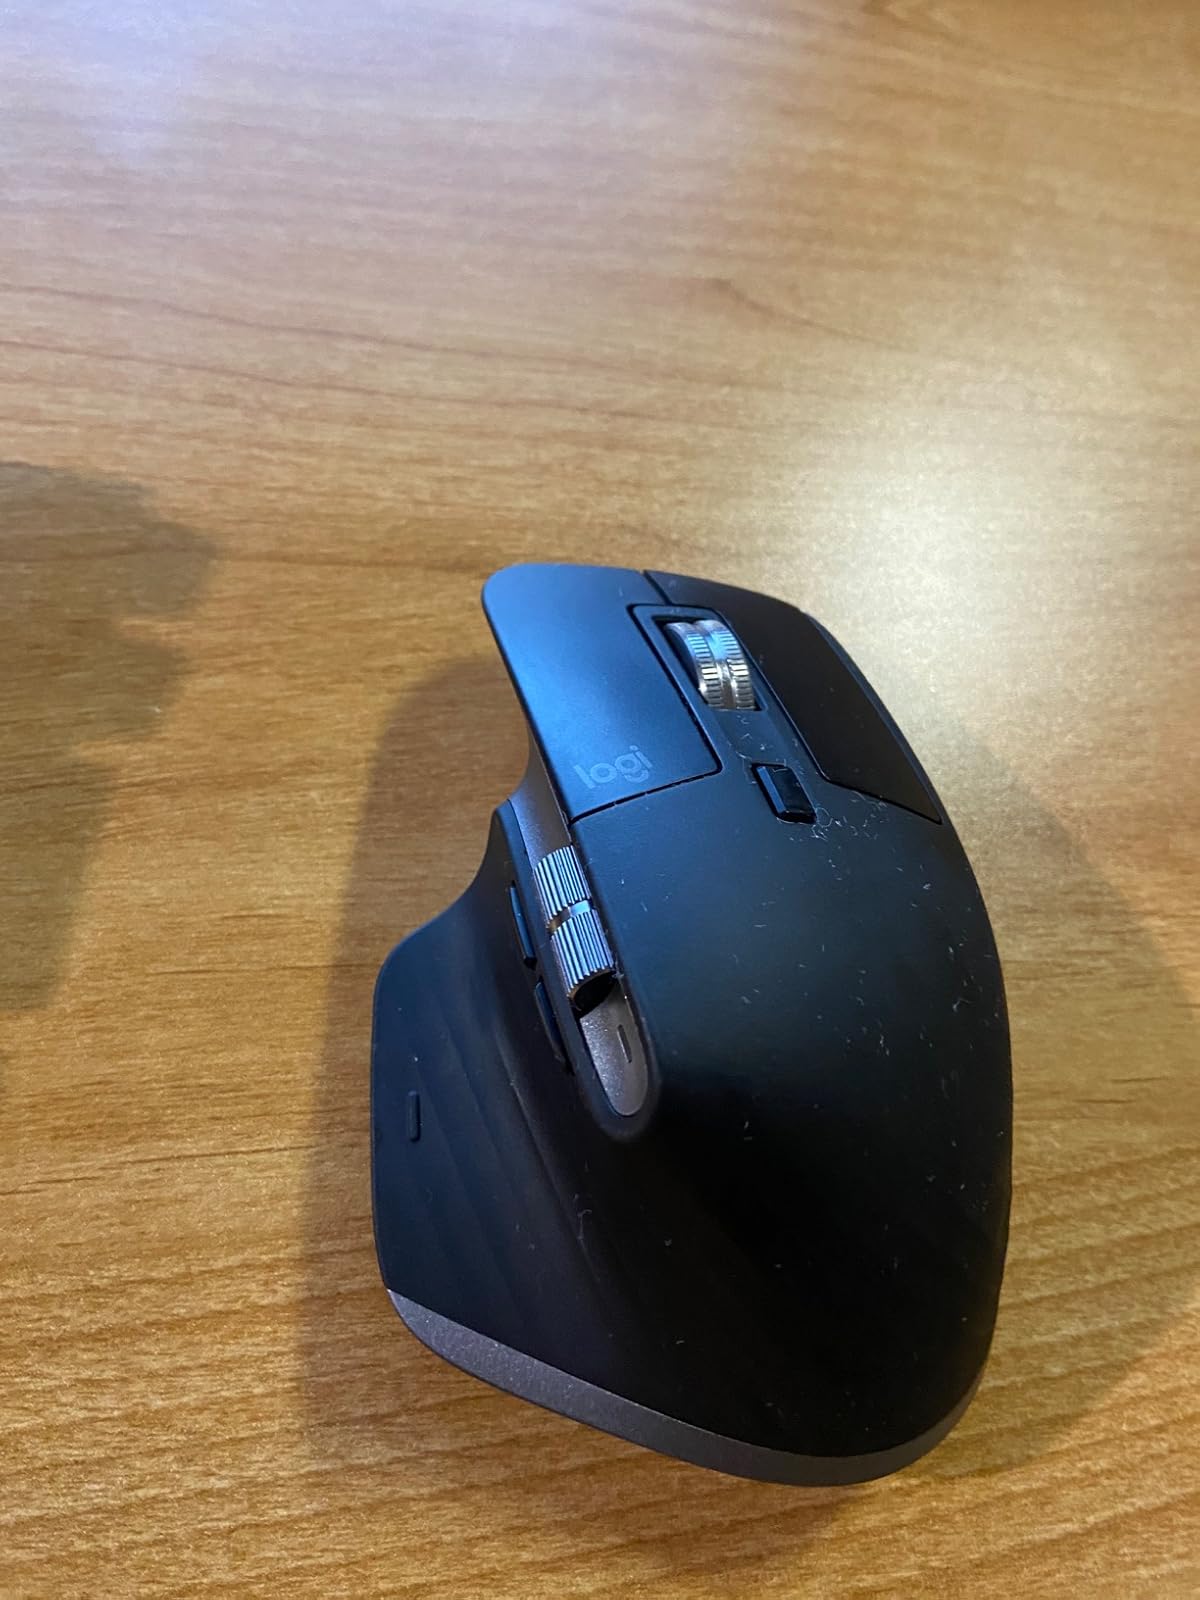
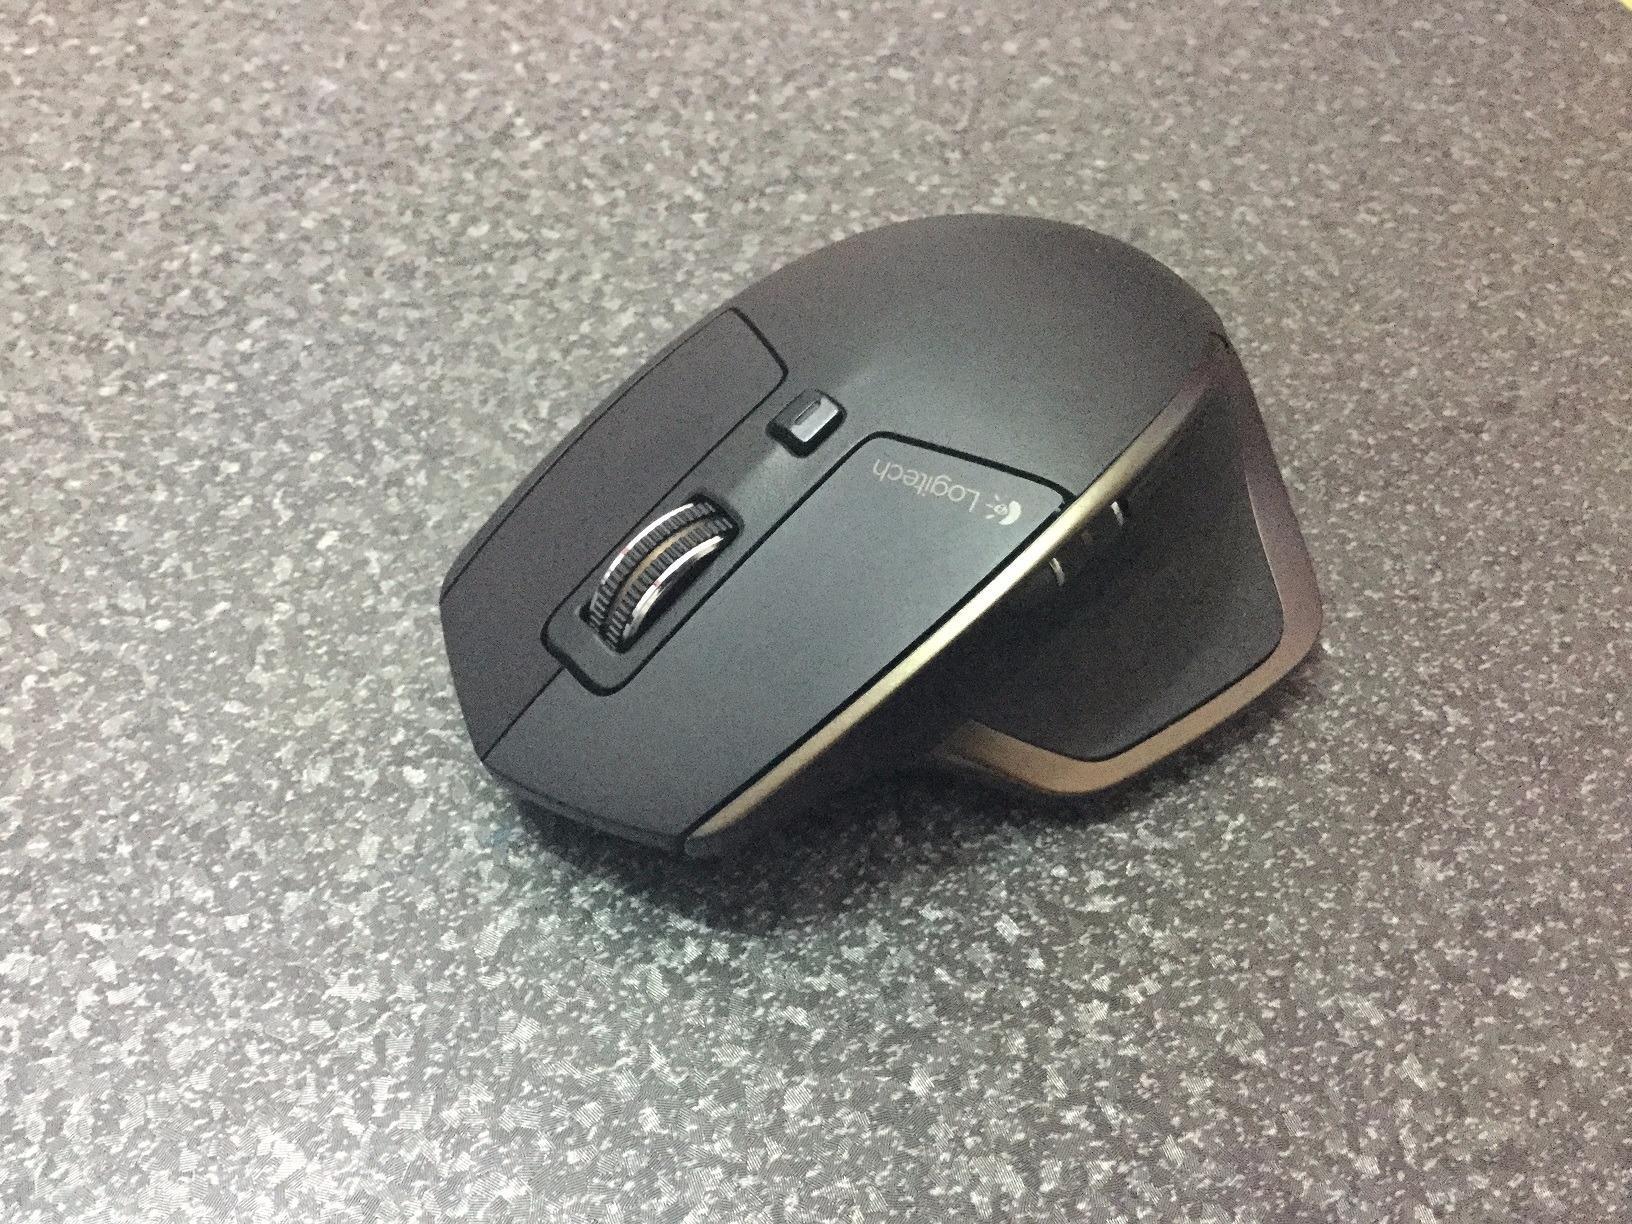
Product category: mouse
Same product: no